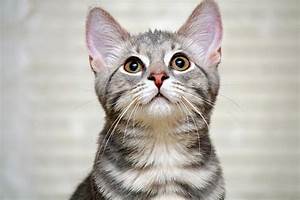
Label: cat